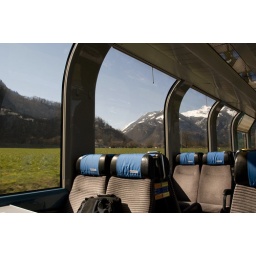
View from our window in the panaramic scenic train route from Lucerne to Interlaken